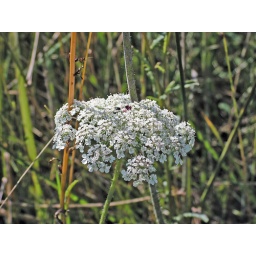
Flower (looks like Queen Anne's Lace) at the meadow below the water tower